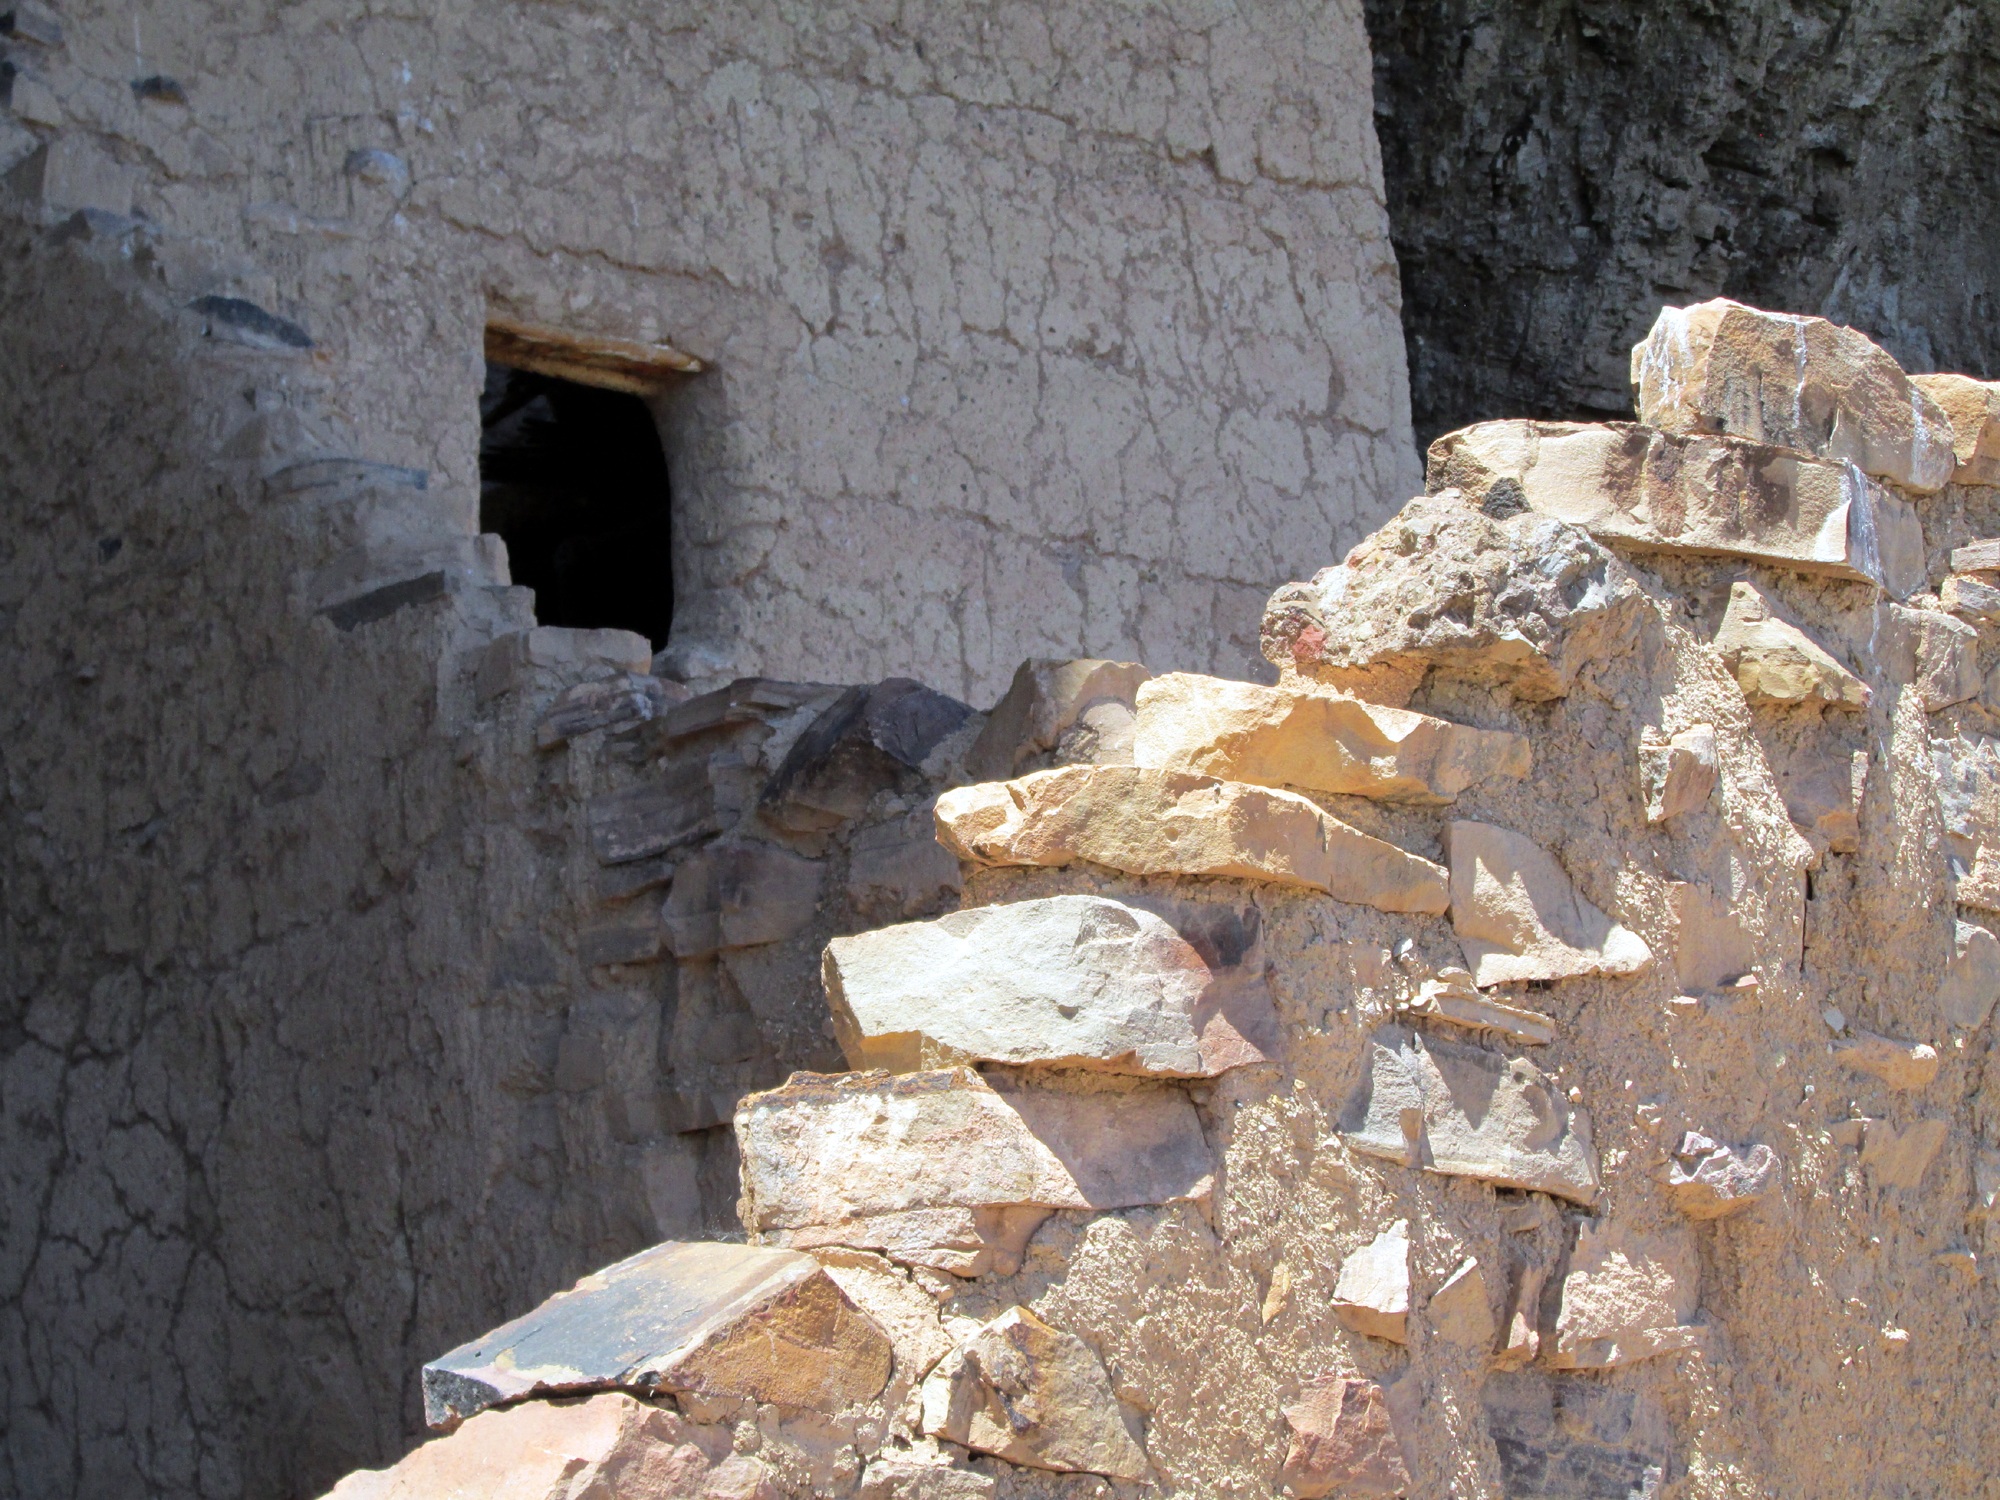
rock, architecture, wood, building, old, wall, monument, cliff, park, ancient, landmark, stone wall, historic, room, terrain, dwelling, material, arizona, native, national, american, geology, temple, ruins, culture, history, indian, southwest, ancient history, indian ruins, native american indian ruins, tonto national monument